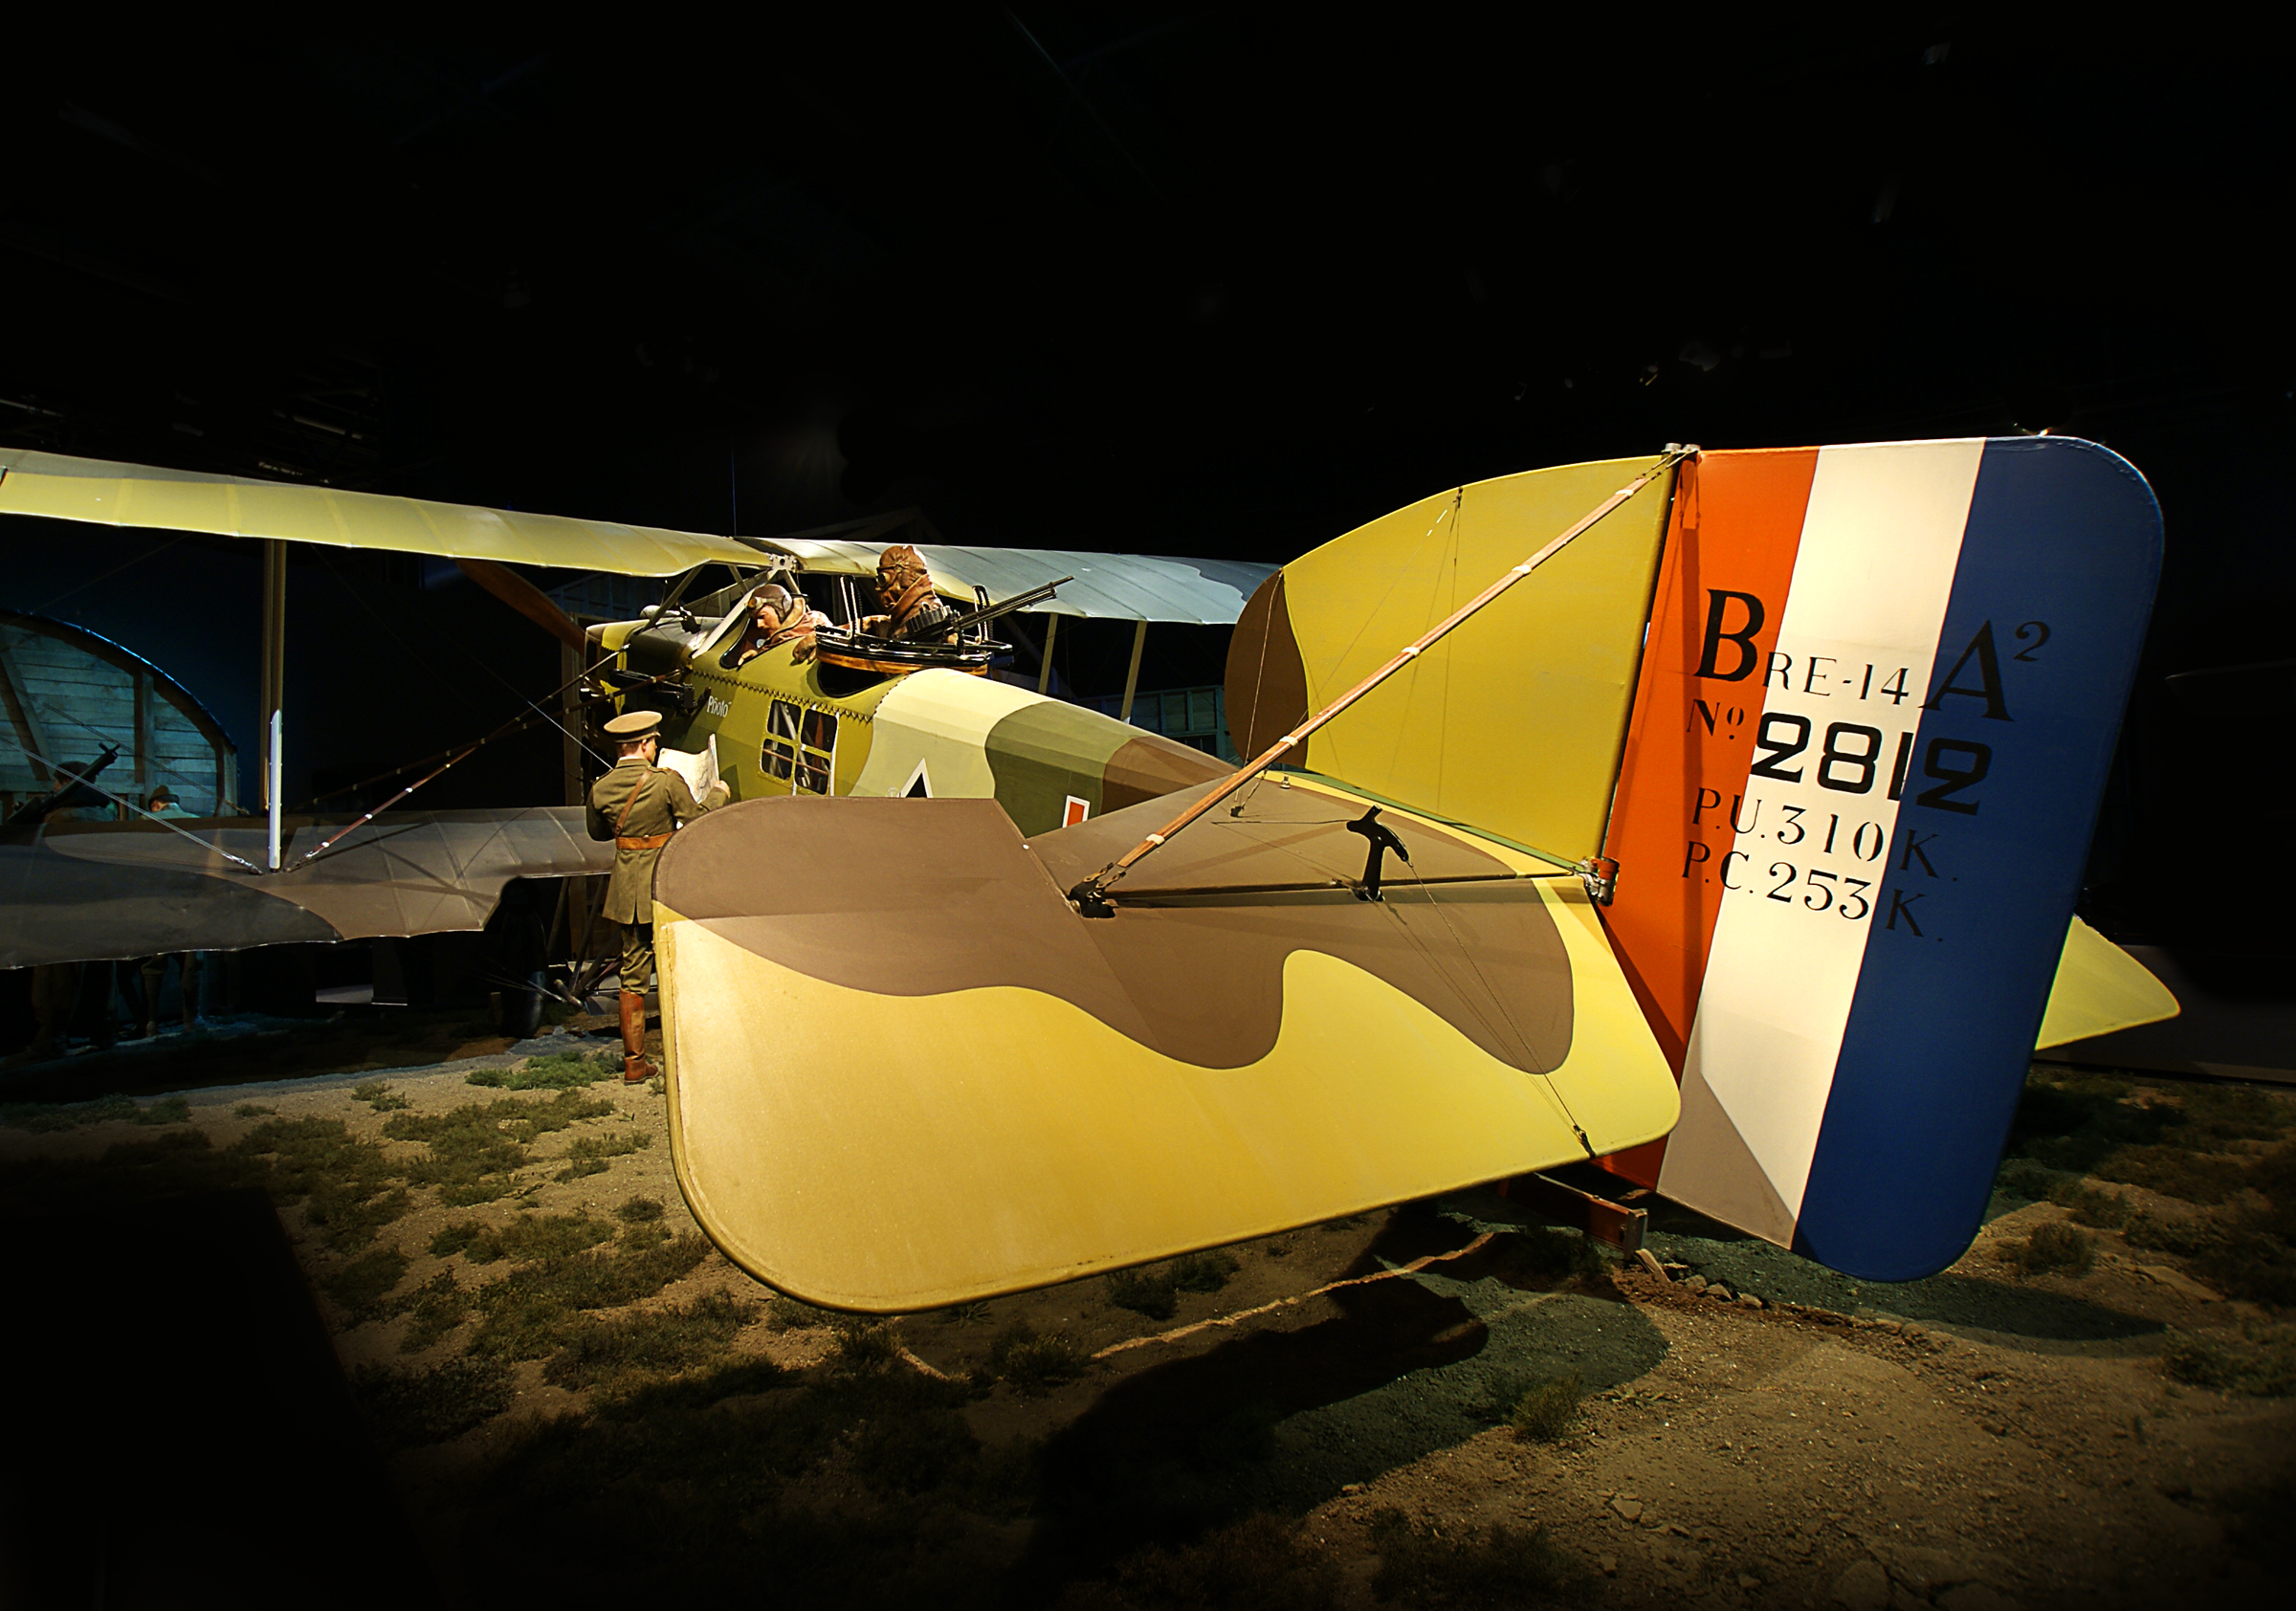
night, airplane, aircraft, vehicle, aviation, space, yellow, ww1aircraft, aircraftdisplay, biplane, sonydslra300, screenshot, royalaircraftfactory, atmosphere of earth